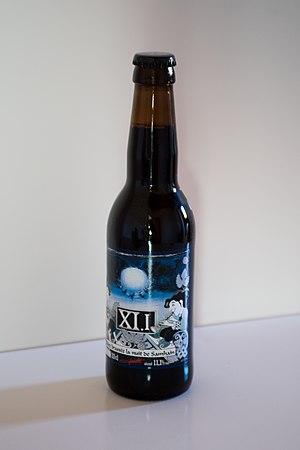
Bière brassée pendant la nuit de Samain.
La Brasserie Lancelot est une petite brasserie industrielle française créée en 1989 par Bernard Lancelot. Elle est située sur le site de la mine d'or au Roc-Saint-André dans la commune de Val-d'Oust.